2006 Montenegrin independence referendum

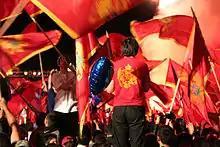
Supporters of Montenegrin independence in Cetinje

The pro-independence camp mainly concentrated on history and national minority rights. Montenegro was recognized as an independent country in 1878 Congress of Berlin. Its independence was extinguished in 1918 when its assembly declared union with Serbia. The minor ethnic groups are promised full rights in an independent Montenegro, with their languages being included in the new Constitution.